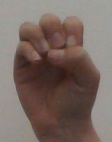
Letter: ha